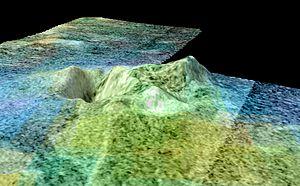
Sotra Facula est une tache brillante — facula — large de 235 km située sur le satellite Titan de la planète Saturne par 12,5° S et 39,8° W, au sud de Fensal.
Cassini-Huygens est une mission d'exploration spatiale du système saturnien au moyen d'une sonde spatiale développée par l'agence spatiale américaine, la NASA, avec des participations importantes de l'Agence spatiale européenne et de l'Agence spatiale italienne. Lancé le 15 octobre 1997, l'engin se place en orbite autour de Saturne en 2004. En 2005, l'atterrisseur européen Huygens, après s'être détaché fin 2004 de la sonde mère, se pose à la surface du satellite Titan et peut transmettre des informations collectées durant la descente et après son atterrissage. L'orbiteur Cassini ensuite tourne autour de Saturne et poursuit l'étude scientifique de la planète géante gazeuse, en profitant de ses passages à faible distance de ses satellites pour collecter des données détaillées sur ceux-ci. La mission, d'une durée initialement prévue de quatre ans, est prolongée à deux reprises : de 2008 à 2010 par la mission équinoxe, puis de 2010 à 2017 par la mission solstice. Afin de protéger les lunes de la planète, la sonde spatiale finit son voyage en plongeant dans l'atmosphère de Saturne le 15 septembre 2017.
Le Doom Mons est une montagne située sur Titan. Il a été nommé en référence au Mont Destin, une montagne de la Terre du Milieu.